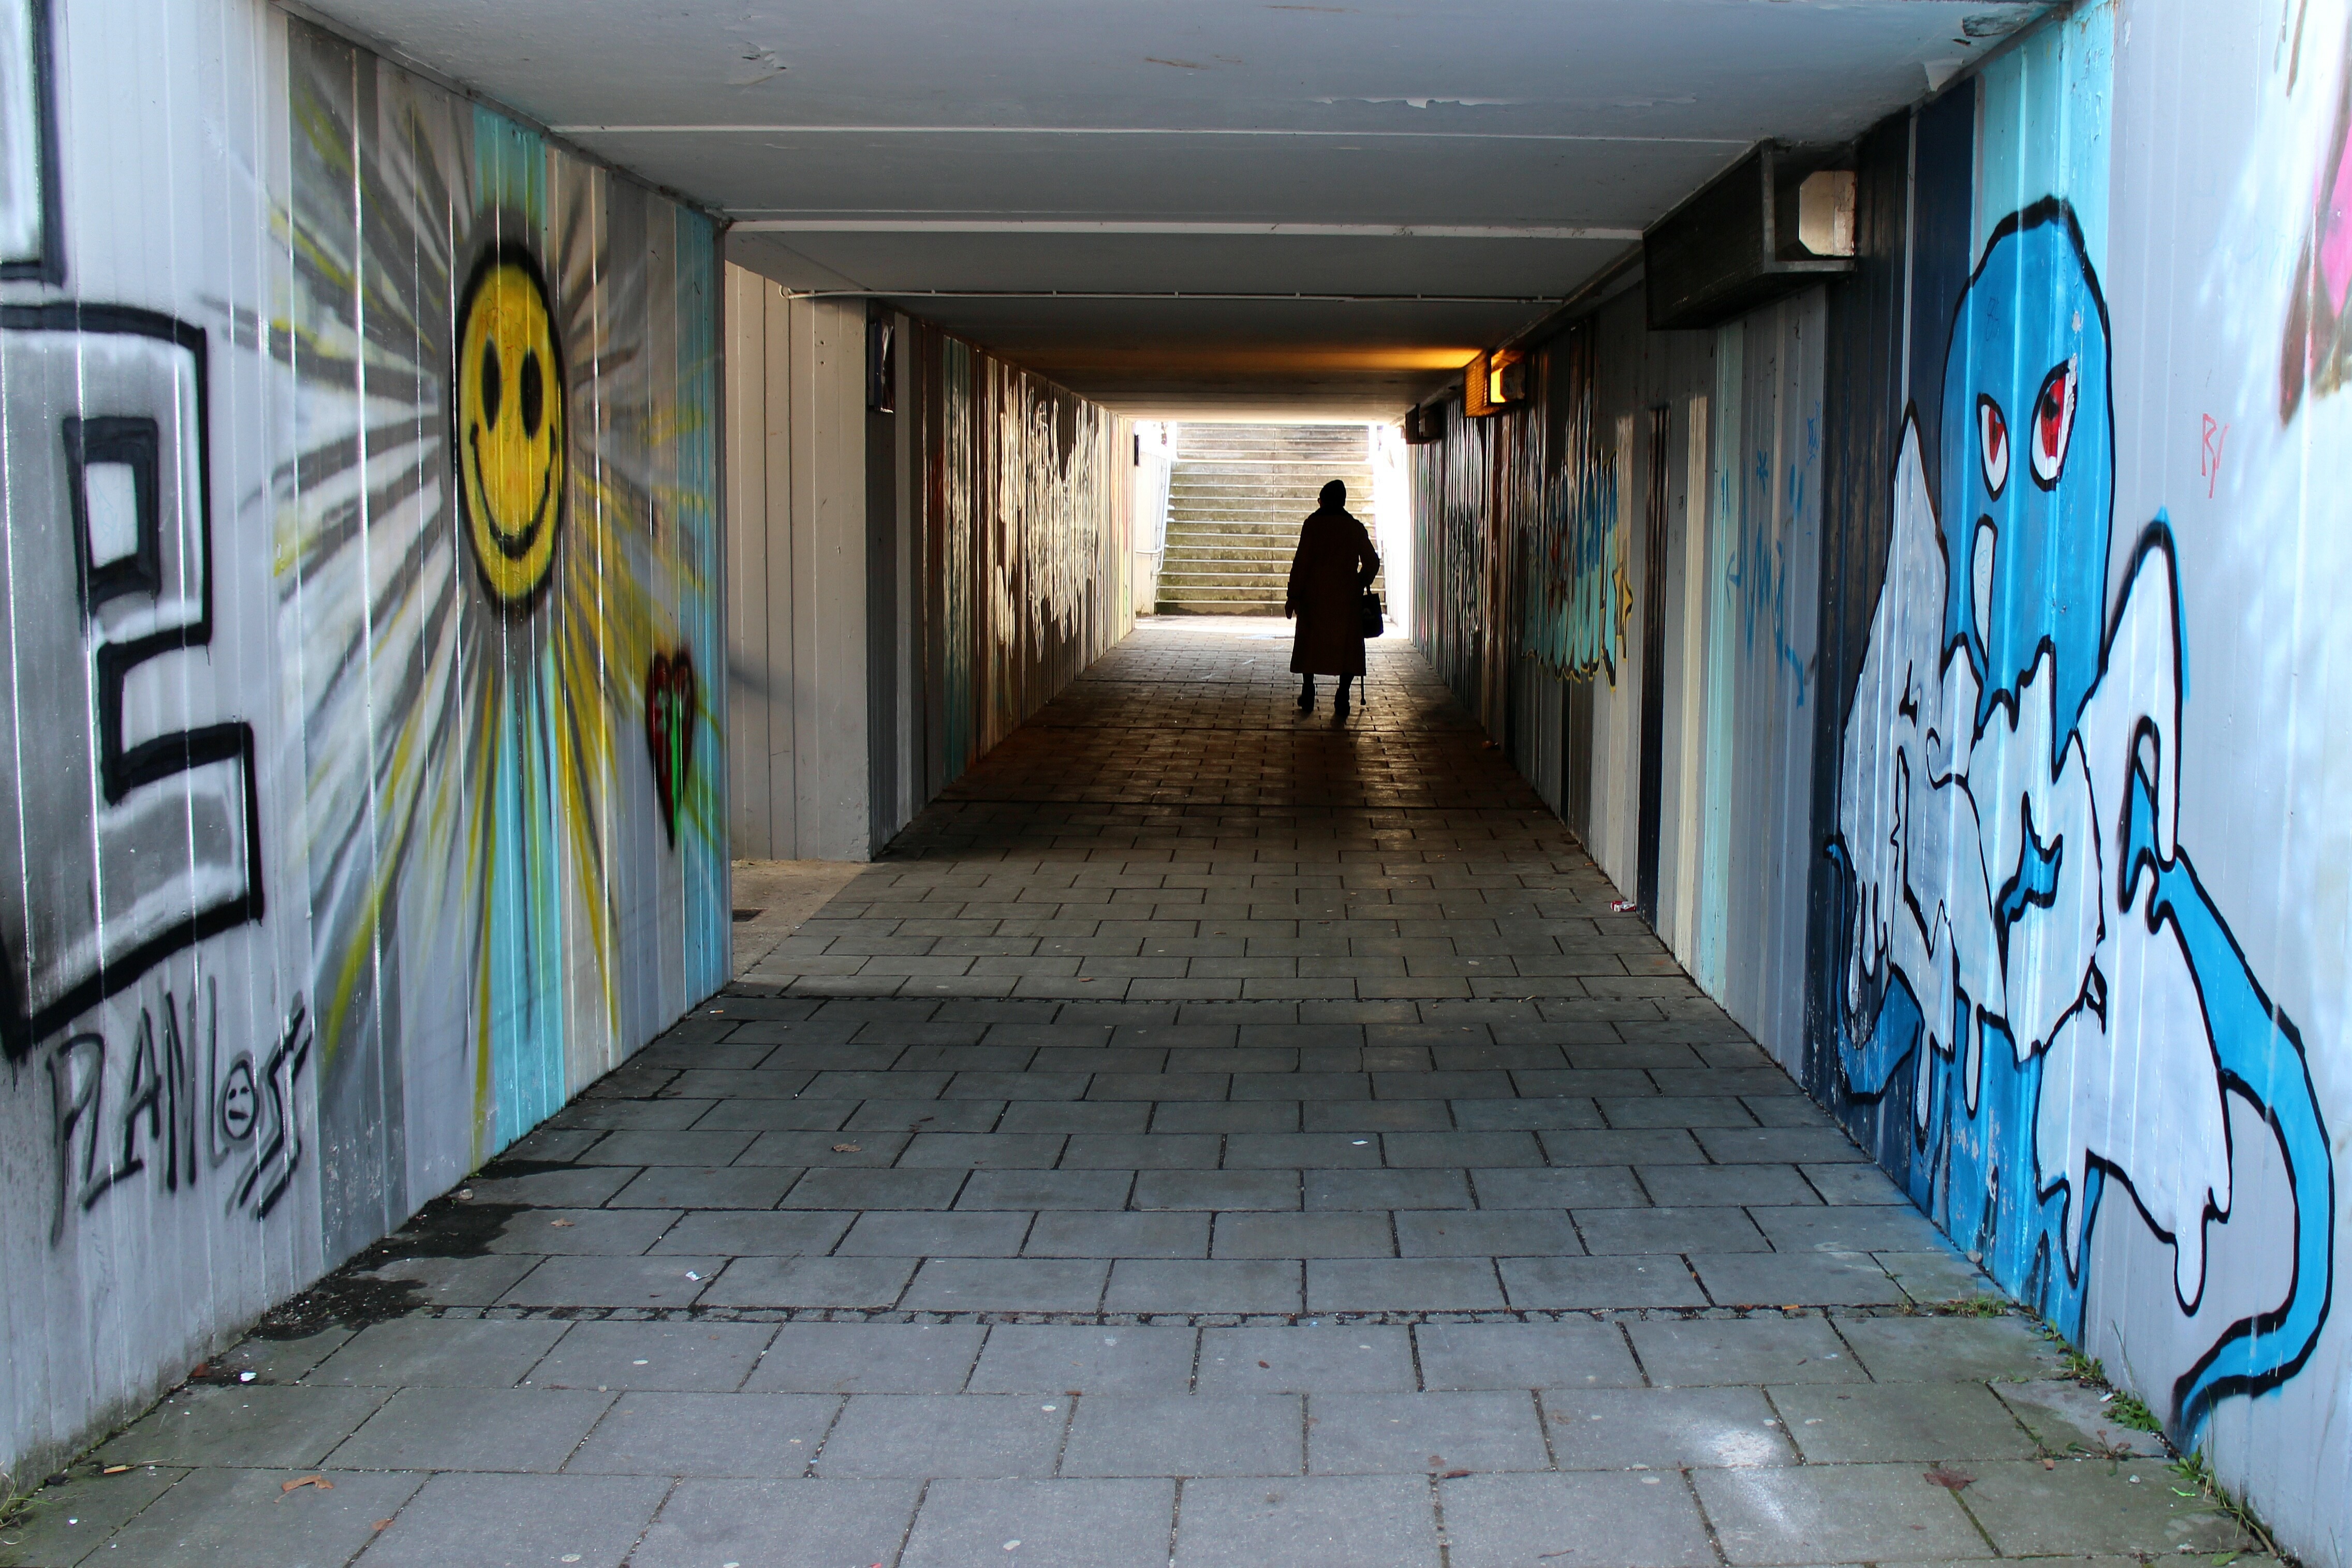
person, road, street, alley, wall, alone, tunnel, dark, subway, color, human, blue, art, stairs, hell, underpass, away, gang, immediately, urban area, tunnel vision